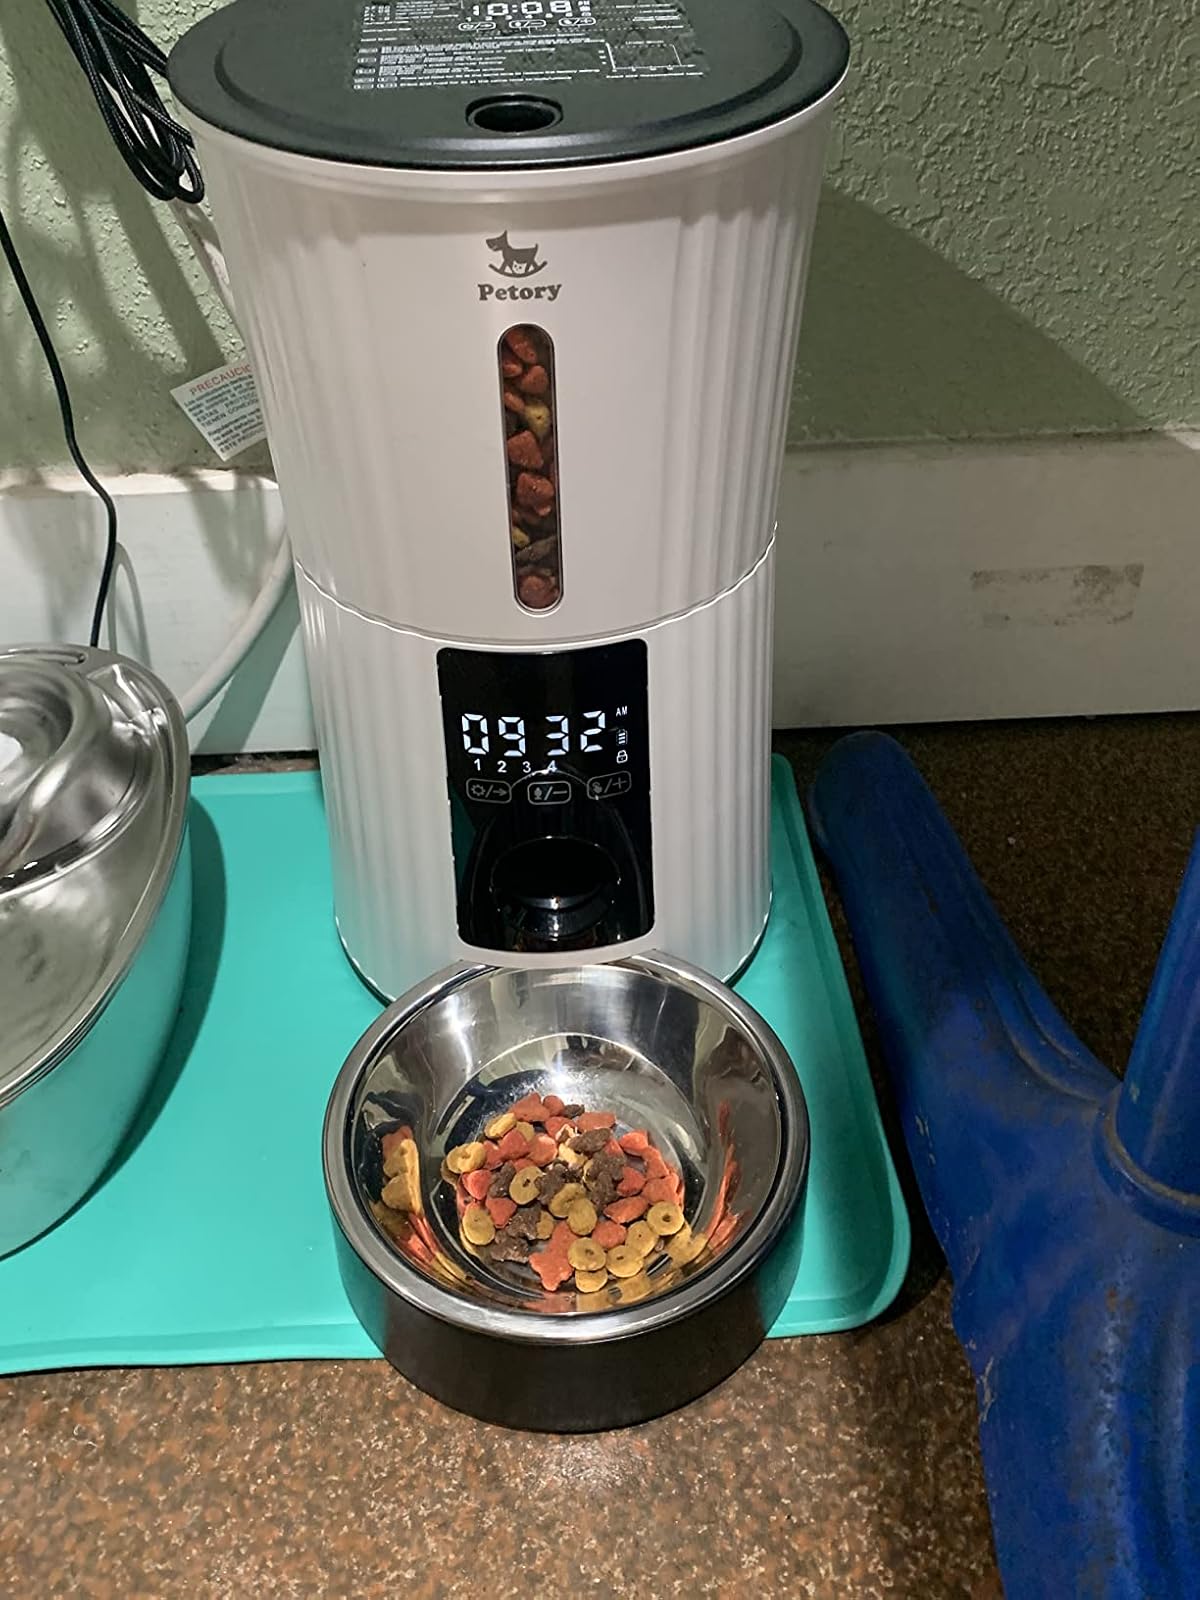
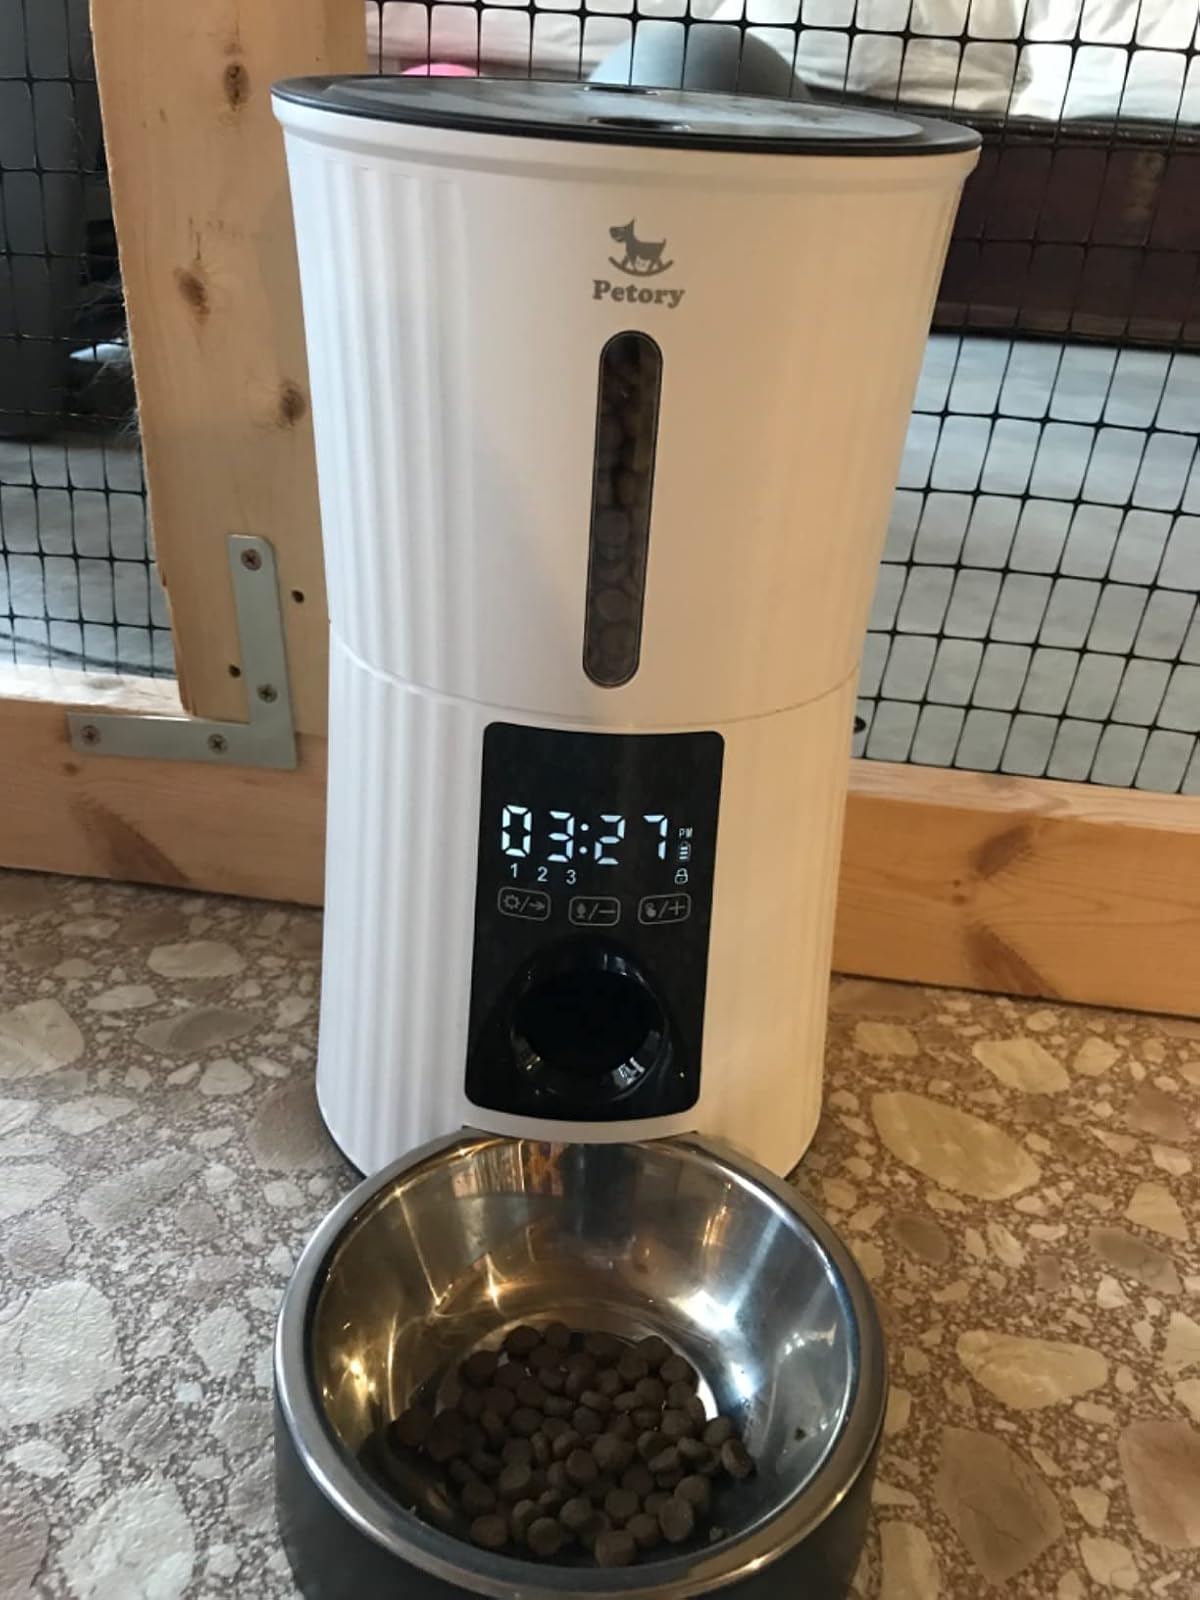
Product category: items_feeder
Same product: yes